Mexican National Mini-Estrella Championship

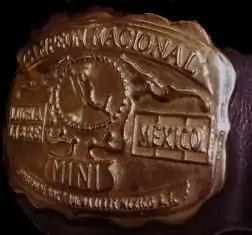
The front plate of the championship belt

The Mexican National Mini-Estrella Championship ("Campeonato Nacional Mini-Estrella" in Spanish), also referred to as the Mexican National Minis Championship, is an inactive professional wrestling championship sanctioned by "Comisión de Box y Lucha Libre Mexico D.F." (Mexico City Boxing and Wrestling Commission). While the commission sanctioned the title, it did not promote the events at which the championship was defended. Asistencia Asesoría y Administración (AAA) promoted the events and had the everyday control of the championship. The championship was exclusively for wrestlers in the "Mini-Estrellas", or Minis, division. A "Mini" is not necessarily a person with dwarfism, as in North American Midget wrestling; wrestlers who do not have dwarfism but are very short also work in the Mini-Estrellas division. As it was a professional wrestling championship, it was not won legitimately; it was instead won via a scripted ending to a match or awarded to a wrestler because of a storyline. All title matches took place under two out of three falls rules.